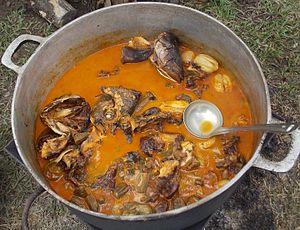
Sauce à base d'aubergine communément appelée ""sauce claire"". Ici, c'est préparée avec du poisson. This is an image of food from Côte d'Ivoire"
La sauce claire est une sauce à base d'aubergines.